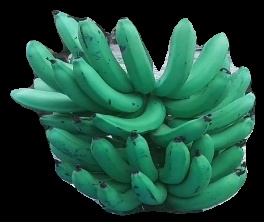
Variety: pachbale
Grade: grade3